Oliver B. Greene

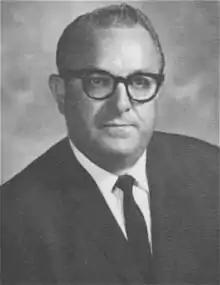
Oliver B. Greene (1967)

Oliver Boyce Greene (February 14, 1915 – July 26, 1976) was an American Independent Fundamental Baptist evangelist and author. He was saved on September 9, 1935, at the age of 20. Greene was ordained as a Baptist minister at Morgan Memorial Baptist Church in Greenville, South Carolina on July 24, 1939. Over 200,000 confessions of faith were recorded as a result of his ministry. He attended North Greenville Baptist College briefly before entering full-time ministry, conducting revival meetings in tents and in churches across the eastern United States from 1939 to 1968.